Tell el-Maschuta

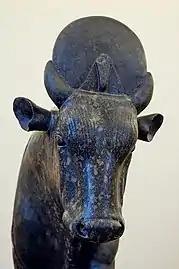
Representation of an Apis bull

Based on the palaeobotanical analysis of the finds, the archaeological team of the Wadi Tumilat project concluded that Tell el-Maschuta fulfilled all the criteria of an urban settlement, but was only inhabited seasonally from the beginning of the sowing season in autumn until the end of the summer wheat harvest in spring. Due to these characteristics, Tell el-Maschuta had the character of a caravan station that was set up for long-distance trade. During the hot summer months, Tell el-Maschuta remained uninhabited. During this period, the inhabitants probably settled in the vicinity of Tell er-Retaba, where residential camps existed in the Middle Bronze Age. The materials used for the construction of Tell el-Maschuta show parallels to the finds in strata E1 to D3 of Avaris. Dwellings were built closer and closer together. The extent of agriculture, primarily the cultivation of wheat and barley to supply the inhabitants, increased considerably. Cattle, sheep, goats and pigs were also kept. Horse breeding was also already known. Other activities of the inhabitants included hunting several species of birds, hartebeest and gazelles.